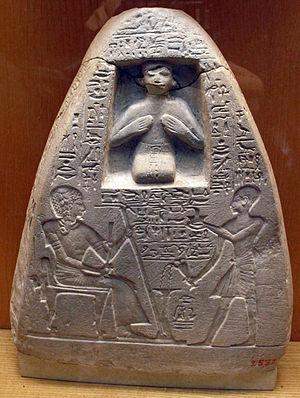
Ptahmose III est un grand prêtre de Ptah qui a exercé son pontificat à Memphis sous le règne d'Amenhotep III, pharaon de la XVIIIᵉ dynastie.